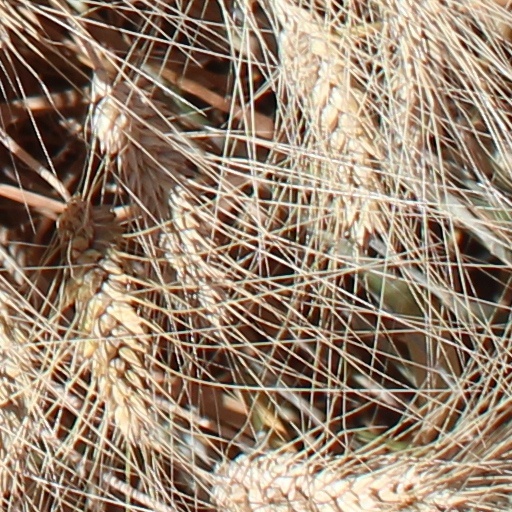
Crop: wheat